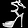
Label: Sandal